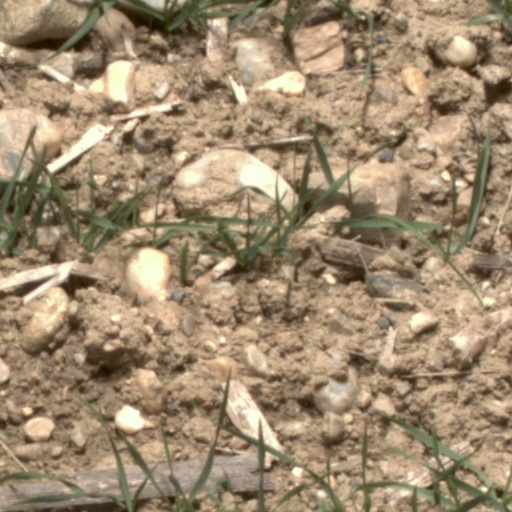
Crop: wheat